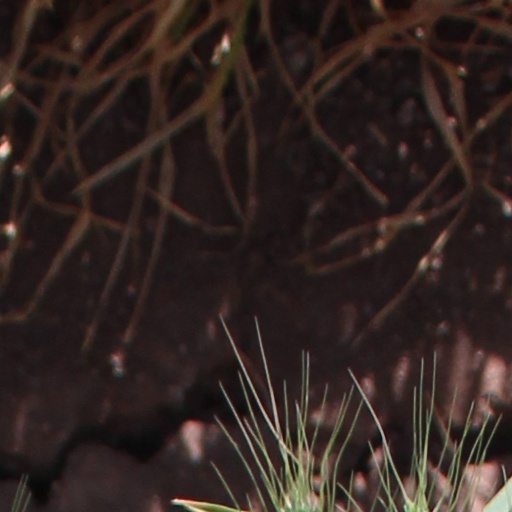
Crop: wheat